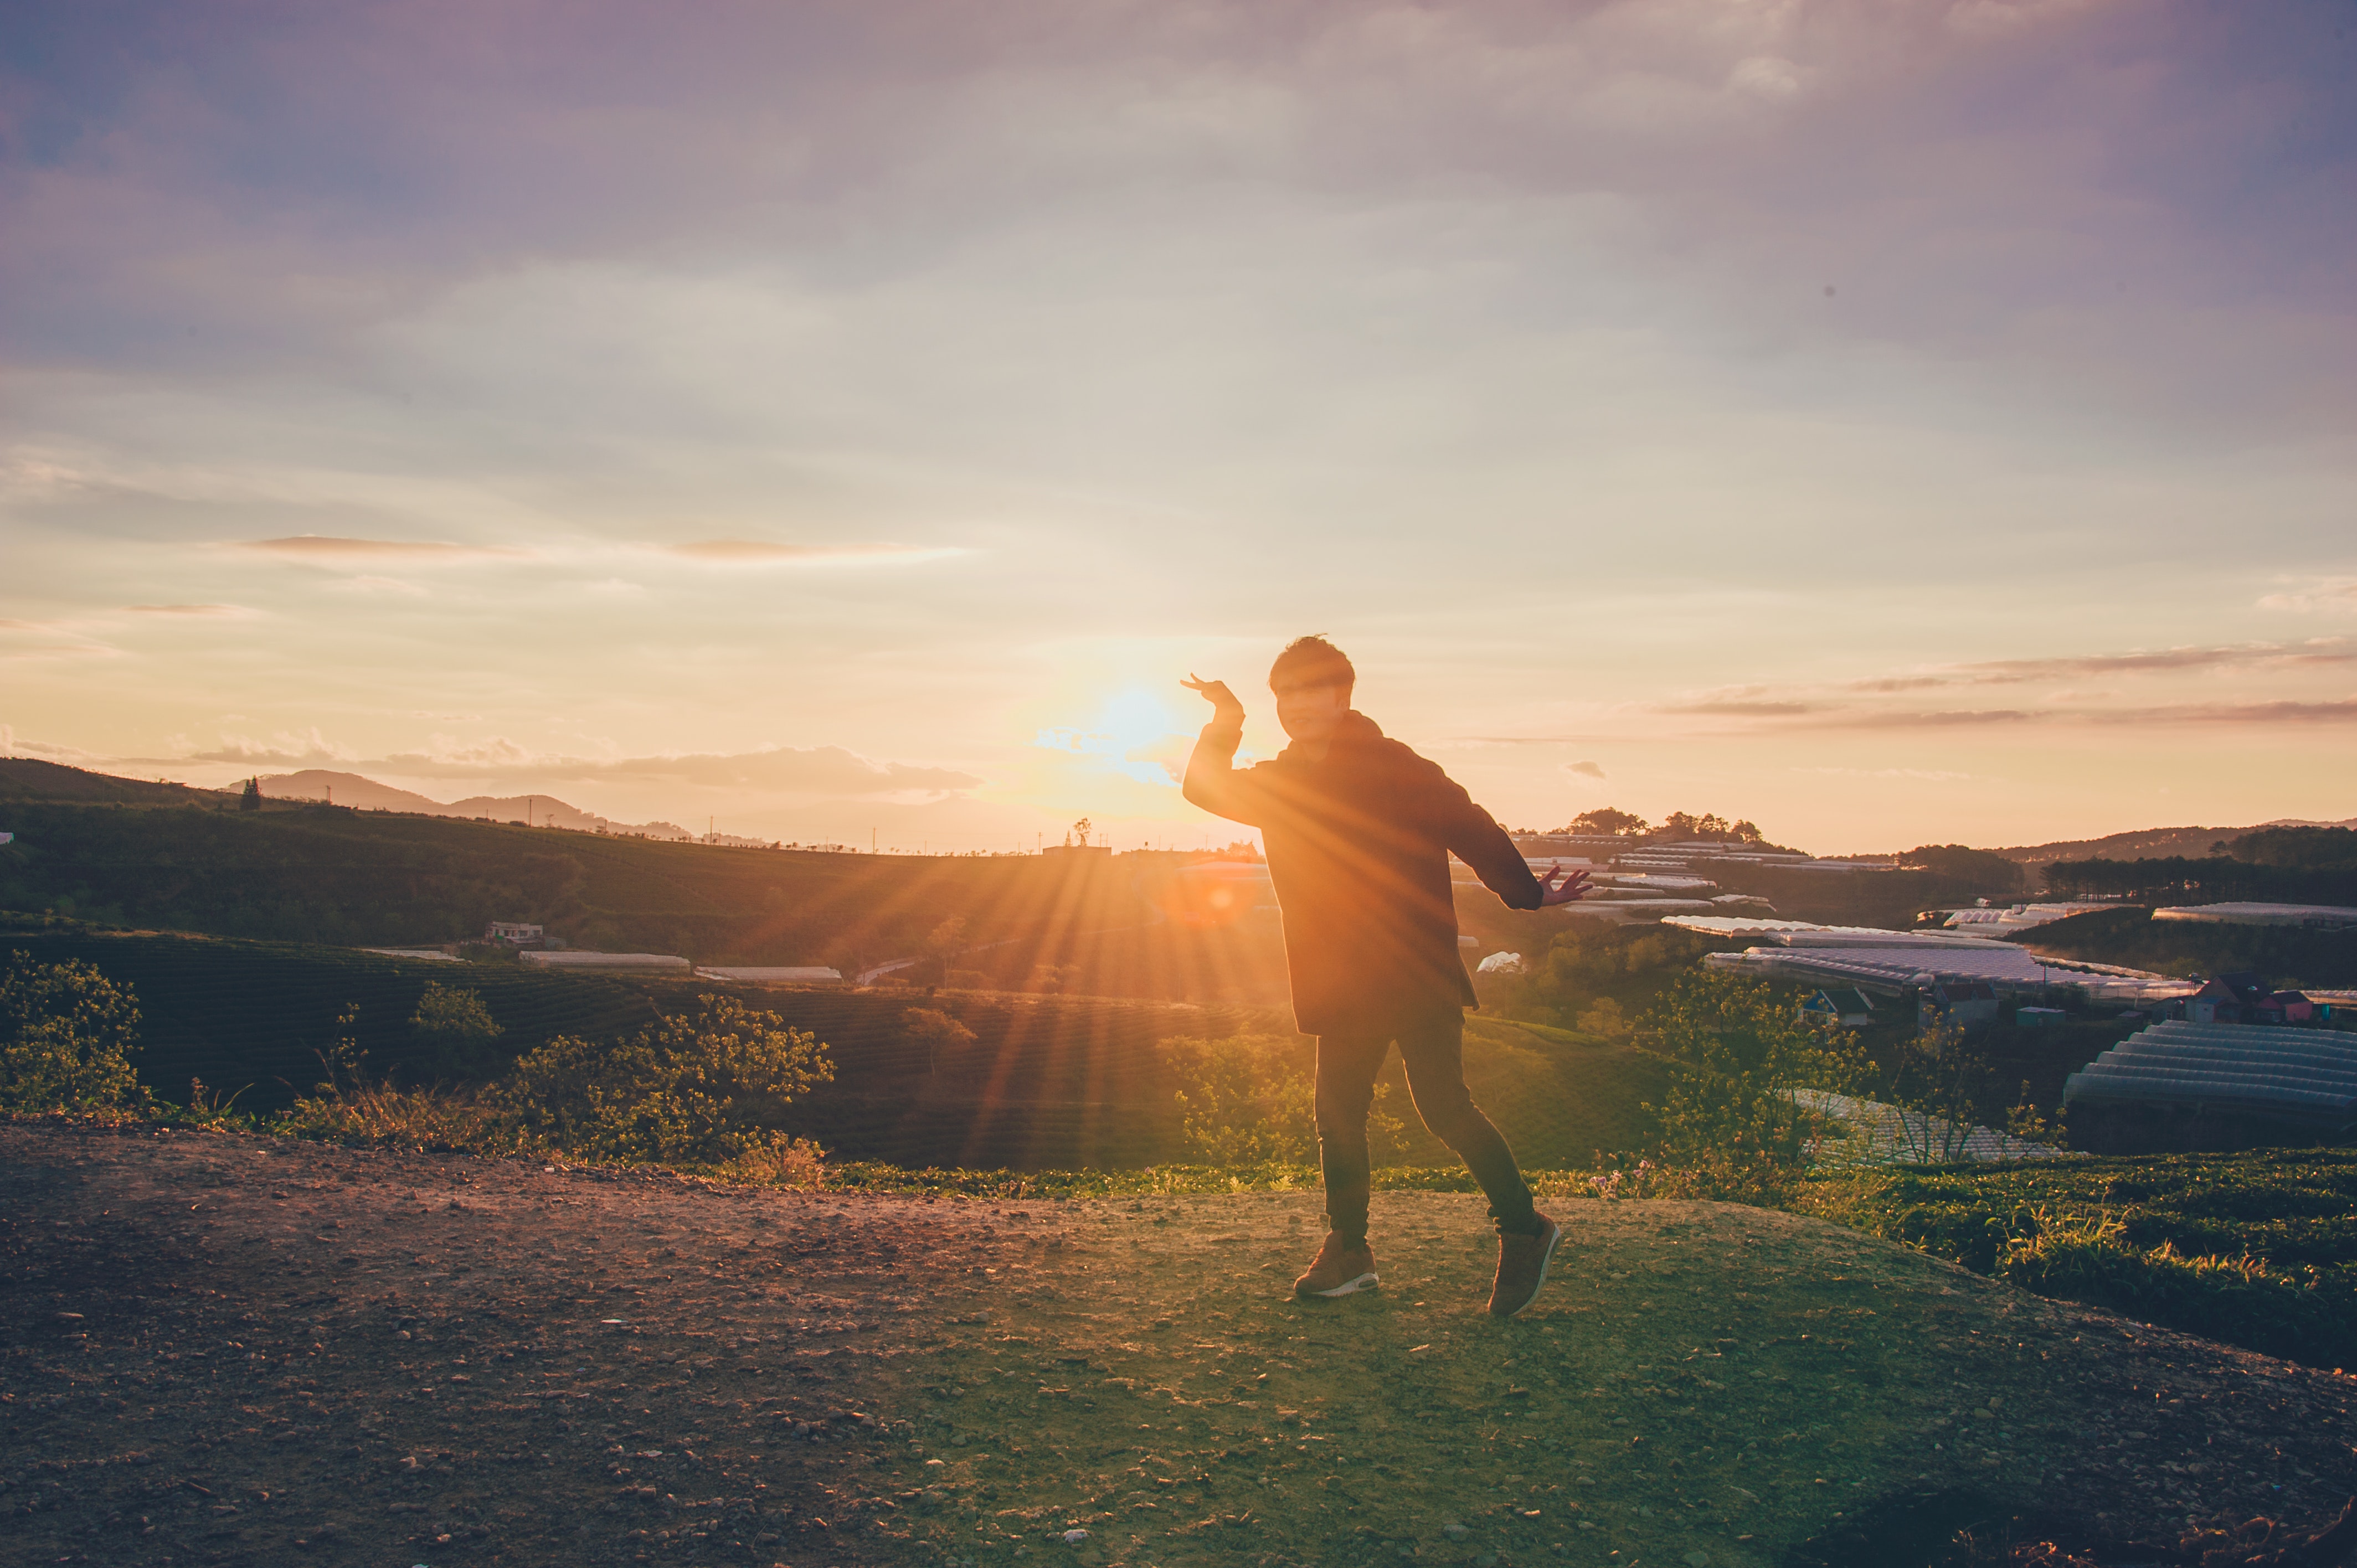
sky, People in nature, cloud, sunlight, morning, sunrise, sunset, horizon, sun, summer, photography, happy, sea, evening, love, vacation, landscape, backlighting, mountain, ocean, hill, dawn, dusk, gesture